Terrorist incidents in Iraq in 2007

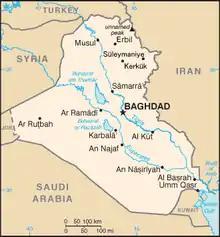
Map of Iraq

This list details terrorist incidents occurring in Iraq in 2007. In 2007, the US sent 20,000 additional troops into combat as part of a troop surge.